Frederick William Keyl

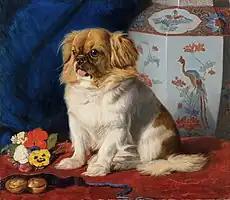
"Looty" (1861), in the Royal Collection.

Keyl was a frequent exhibitor at the Royal Academy of Art and the British Institution, though he was by nature averse to exhibiting his pictures.